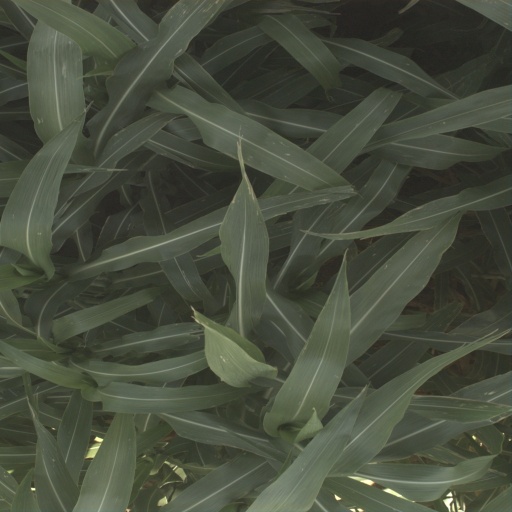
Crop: sorghum